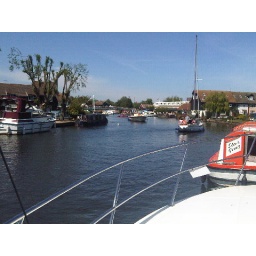
Sunny Days in wroxham on norfolkbroads big blue sky